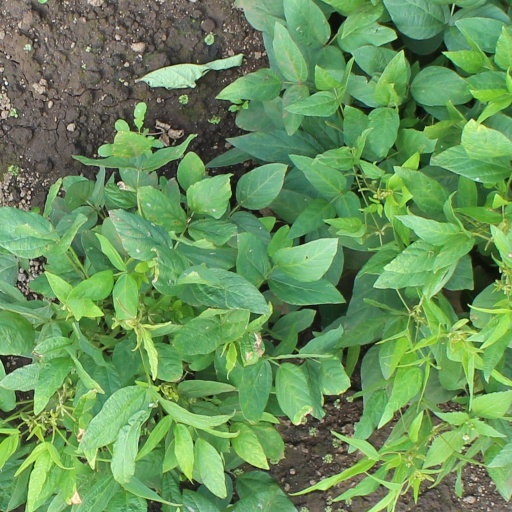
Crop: soybean